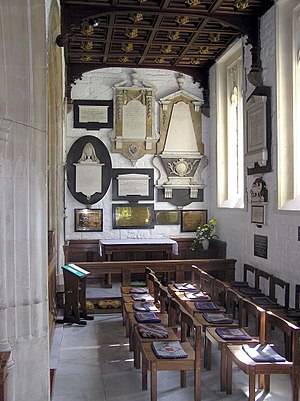
Arthur Phillip / Eftermæle
Det Australske Kapel i St Nicholas Church, Bathampton, nær Bath, England. Mindesmærket for den første guvernør i New South Wales, Arthur Phillip, er på væggen til højre
Admiral Arthur Phillip var en Royal Navy officer, første guvernør i New South Wales og grundlægger af den britiske straffekoloni, som senere blev til byen Sydney, Australien.